Matej Marin

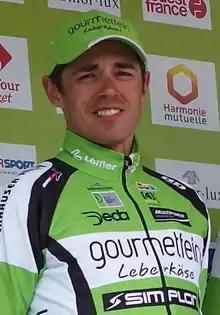
Marin at the 2014 Tour de Bretagne

Matej Marin (2 July 1980 – 5 September 2021) was a Slovenian professional racing cyclist, who rode professionally between 2003 and 2015 for the and teams. He rode at the 2013 UCI Road World Championships.